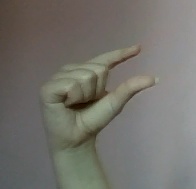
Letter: dal